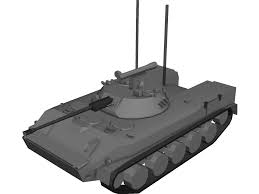
Label: BMD